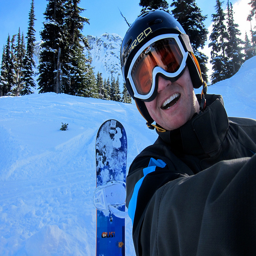
a person in goggles stands on some snow
A person wearing a helmet and goggles taking a picture with their snowboard.
Male snowboarder and snowboard on a hill with snow.
A man in ski goggles and a helmet grins atop a mountain with the tip of his ski showing.
a person with a snow board on a snowy surface